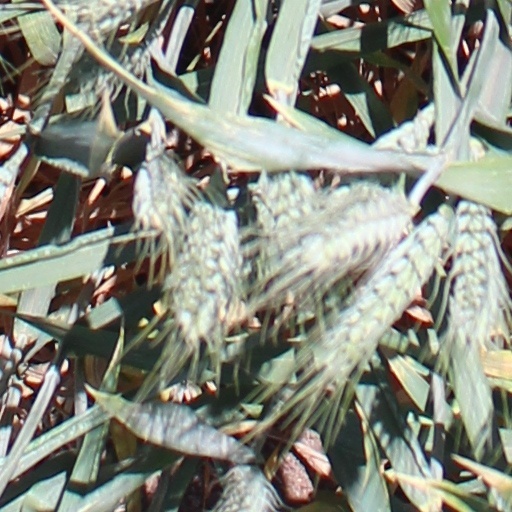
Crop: wheat